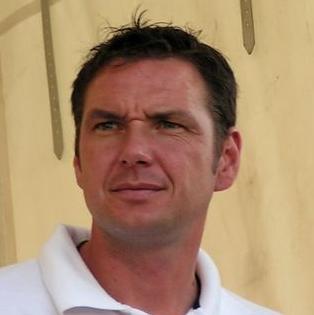
Age: 34